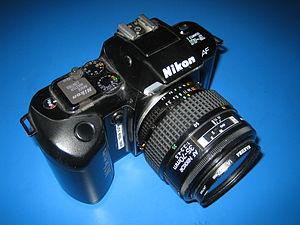
Le Nikon F401 est un appareil photographique fabriqué par la société Nikon. Il fut commercialisé de 1987 à 1989. Bien que parfois mal jugé par la presse en raison d'un nombre très limité de fonctions par rapport au premier reflex autofocus Nikon grand public le F-501, cet appareil a apporté de nombreuses évolutions par rapport à ce dernier, notamment la mesure matricielle avec CPU central et dans l'objectif afin de déterminer automatiquement quelles que soient les conditions de luminosité le meilleur couple vitesse/diaphragme. Ce type de mesure de la lumière est encore rare en 1987. Il intègre également un module AutoFocus plus sensible et plus rapide que celui du F-501, l'AM 200. La mise au point manque toutefois encore de rapidité. Il est également le premier reflex Nikon à bénéficier d'un flash intégré à mesure TTL capable de doser au mieux lumière artificielle et lumière ambiante.